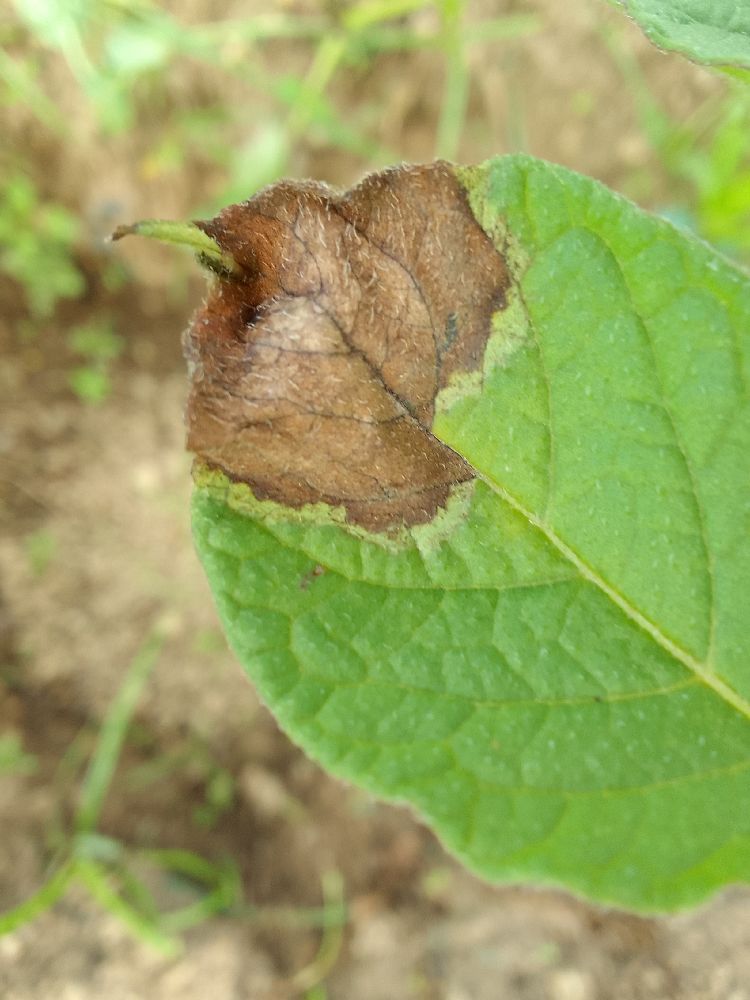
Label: Late blight